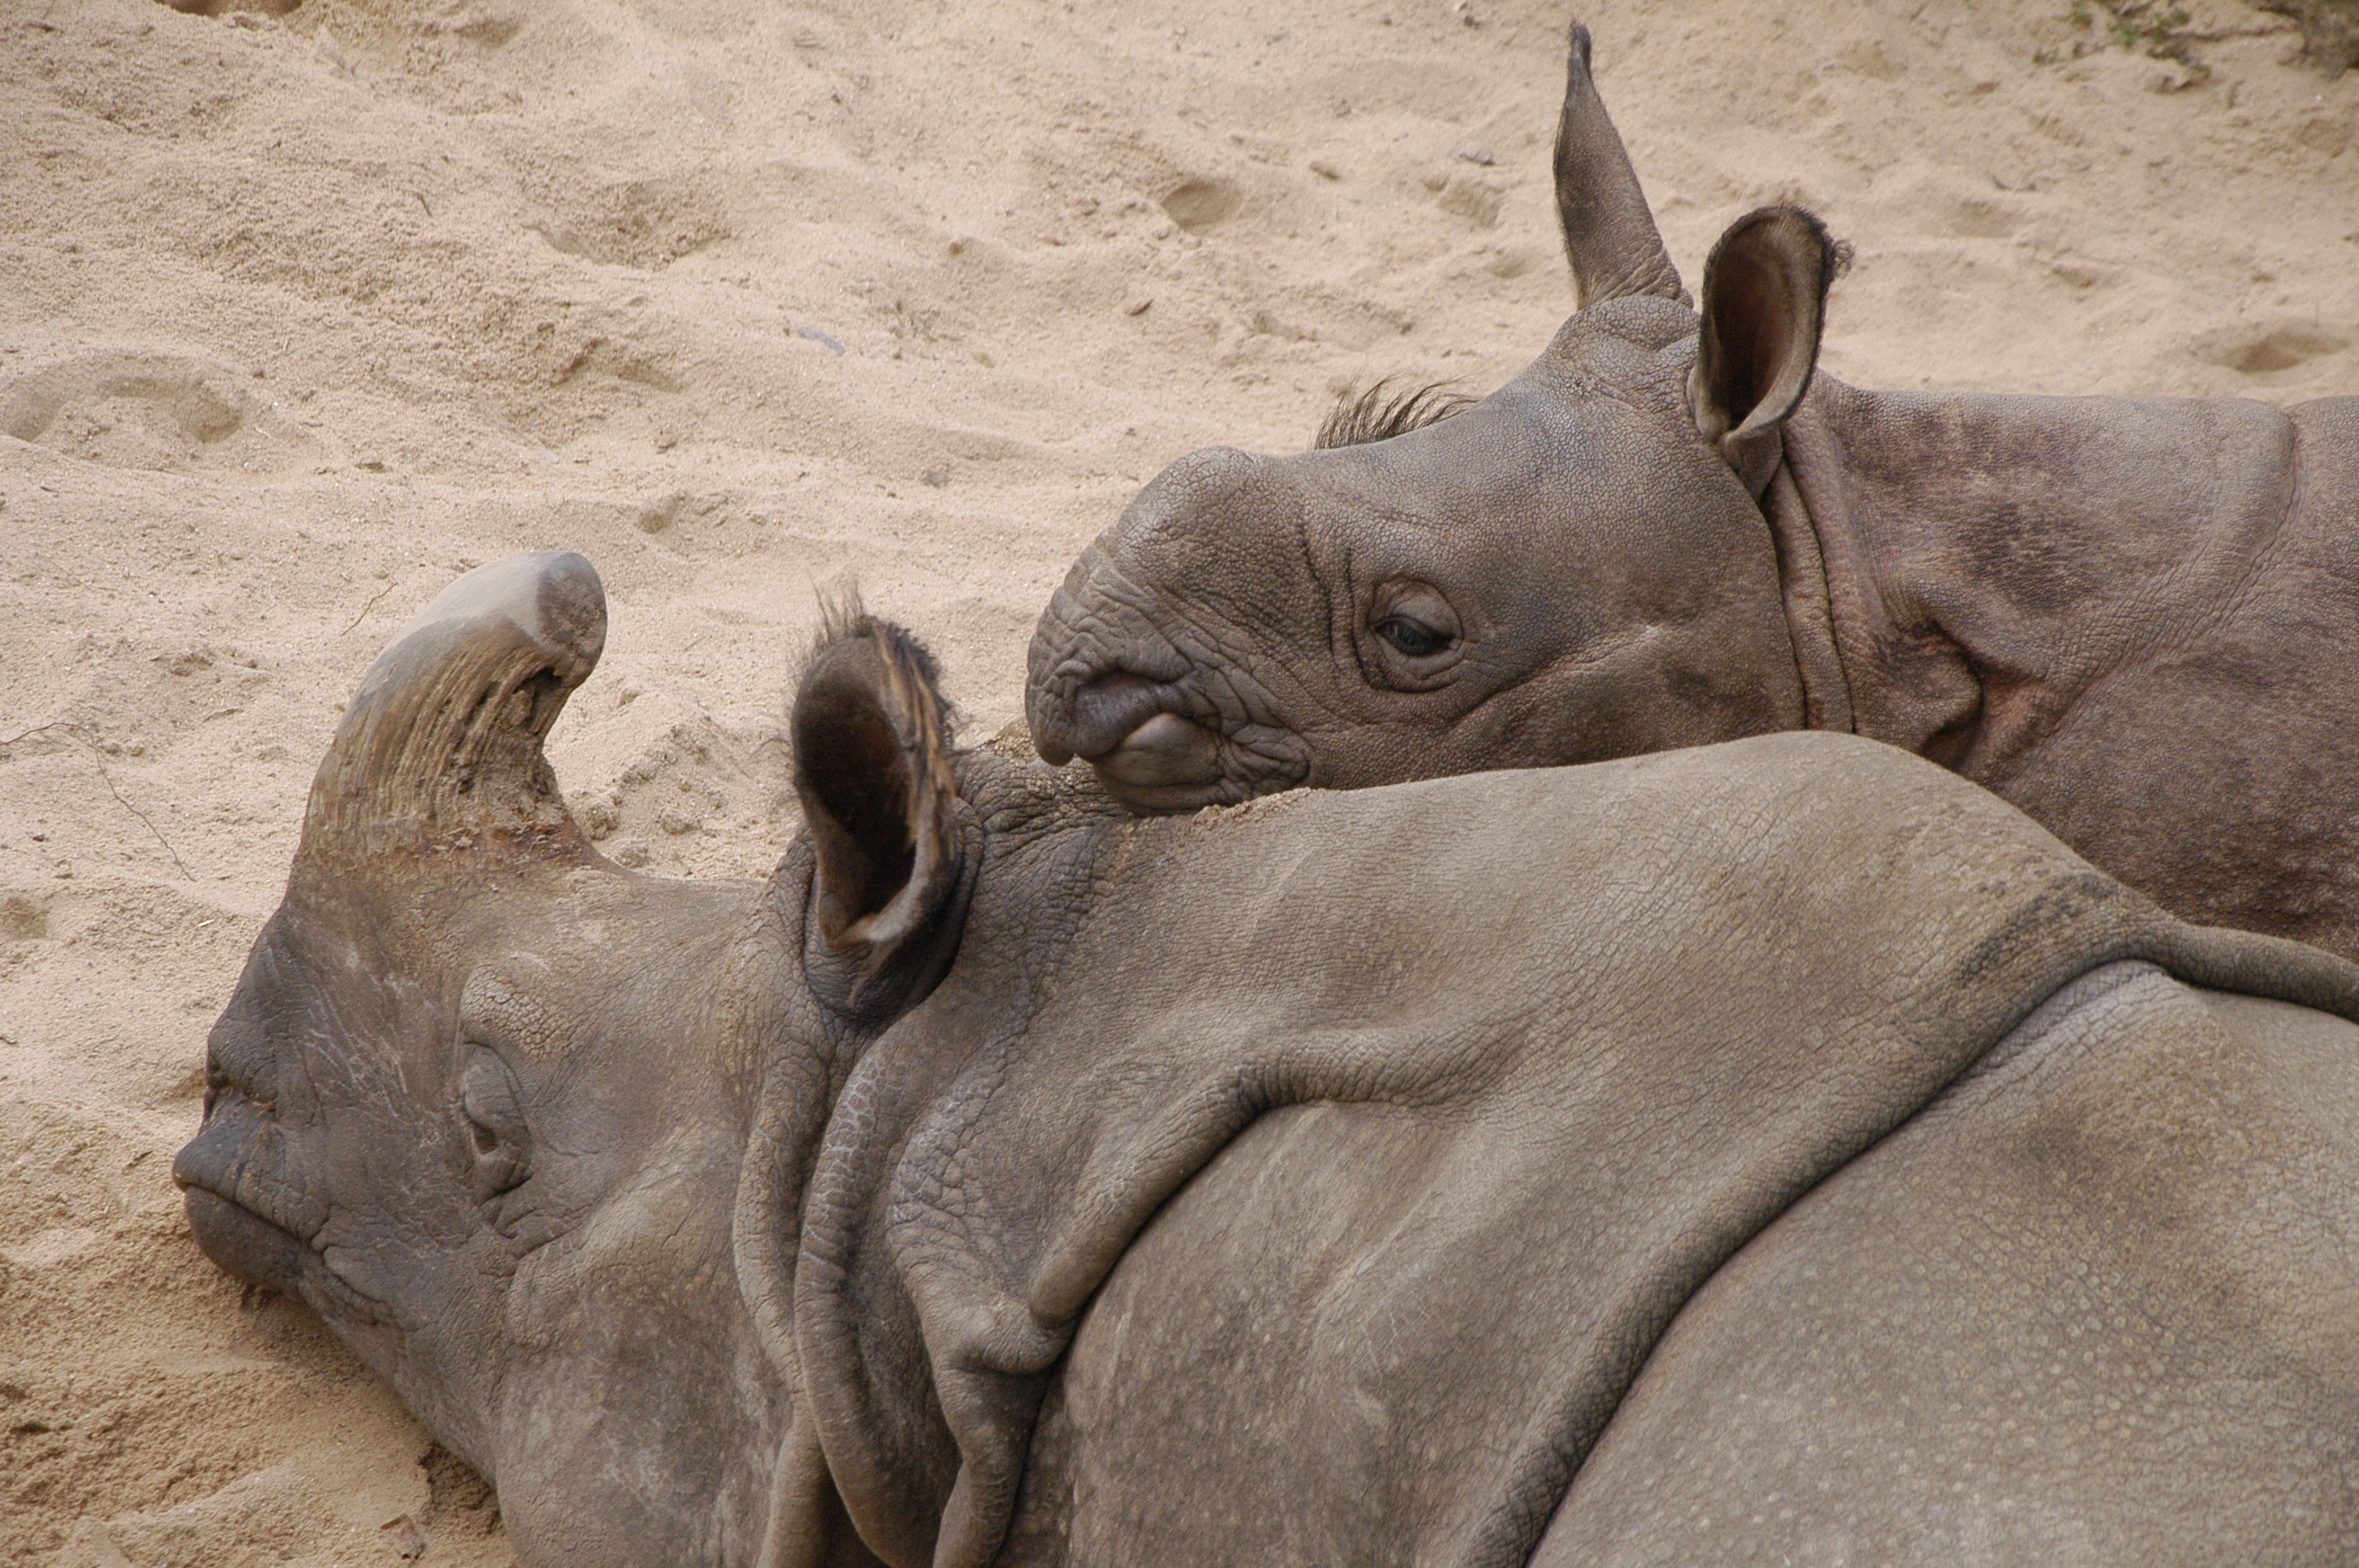
wildlife, zoo, mammal, fauna, rhino, rhinoceros, vertebrate, safari, young animal, wilhelma